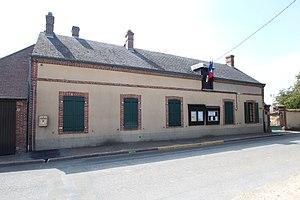
Mairie de Croisilles (Eure-et-Loir) en France.
Croisilles est une commune française située dans le département d'Eure-et-Loir en région Centre-Val de Loire.